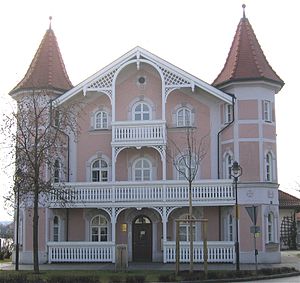
Aßling
Rådhuset
Aßling er en kommune i Landkreis Ebersberg i Regierungsbezirk Oberbayern i den tyske delstat Bayern. Den er sammen med kommunerne Emmering og Frauenneuharting medlem af Verwaltungsgemeinschaft Aßling.